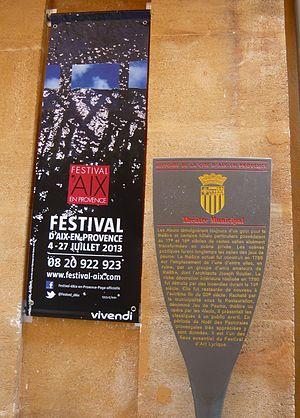
Potelet d'information du ""Théâtre Municipal"" ou du Jeu de Paume, 17 rue de l'Opéra, Aix-en-Provence (France). Les Aixois témoignèrent toujours d’un goût pour le théâtre et certains hôtels particuliers possédaient au 17e et18e siècles de vastes salles aisément transformées en scène privée. Les scènes publiques furent longtemps les salles des jeux de paume. Le théâtre actuel fut construit en 1756 sur l’emplacement de l’une d’entre elles, en ruine, par un groupe d’amis amateurs de théâtre, dont l’architecte Joseph Routier. La riche décoration intérieure réalisée en 1786 fut détruite par des incendies durant le 19e siècle. Elle fut restaurée de nouveau à l’extrême fin du 20e siècle. Racheté par la municipalité sous la Restauration, dénommé Jeu de Paume, théâtre ou opéra par les Aixois, il présentait les classiques à un public averti. En période de Noël des Pastorales provençales très appréciées y sont données. Il est l’un des lieux essentiel du Festival d’Art Lyrique."